Drumcondra, Dublin

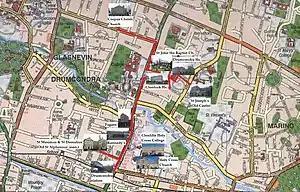
Map of Drumcondra with notable buildings.

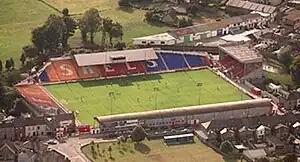
Tolka Park in Drumcondra.

One of the main sights of Dublin is Croke Park, where Ireland's national games of Gaelic football and hurling may be seen. It has a capacity of 82,300 people, it is one of the largest sports stadiums in Europe. 'Croker' (as it is colloquially known) is the headquarters of the Gaelic Athletic Association and also houses the official GAA Museum (on St Josephs Avenue, which is off Clonliffe Road). The stadium hosts the finals of the All-Ireland Senior Football Championship and All-Ireland Senior Hurling Championship. The stadium is a 20-minute walk from Dublin city centre or a 5-minute bus ride.